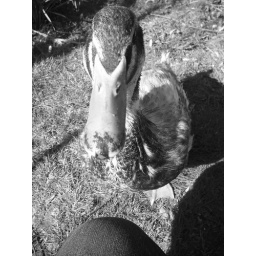
Freddy, in black and white